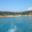
Label: sea